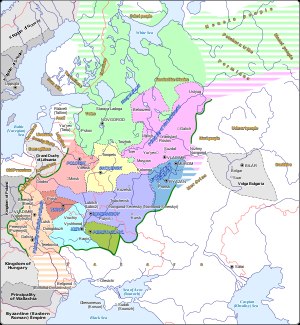
Storfyrstendømmet Vladimir-Suzdal
Fyrstendømmet Vladimir-Suzdal 1237 (lyserødt).
Fyrstendømmet Vladimir-Suzdal, var et stort russisk fyrstendømme, der efterfulgte Kijevriget som den mest magtfulde østslaviske stat i slutningen af 1100-tallet og eksisterede indtil slutningen af 1300-tallet. Traditionelt opfattes staten som vugge for det russiske sprog og nationalitet. Fyrstendømmet Vladimir-Suzdal udviklede sig gradvist til Storfyrstedømmet Moskva.